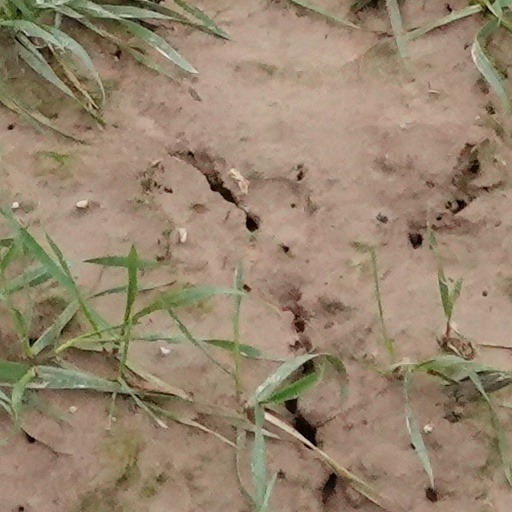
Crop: wheat